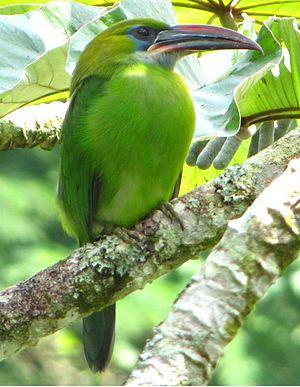
Le Toucanet à bec sillonné est une espèce d'oiseau de la famille des Ramphastidae.